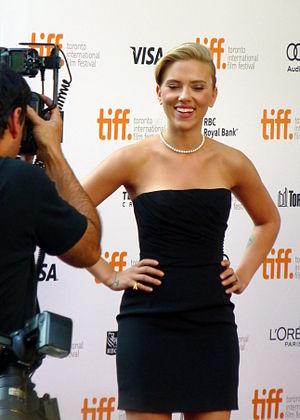
Scarlett Johansson, de son vrai nom Scarlett Ingrid Johansson, est une actrice, réalisatrice, scénariste, productrice et chanteuse américano-danoise, née le 22 novembre 1984 à New York.